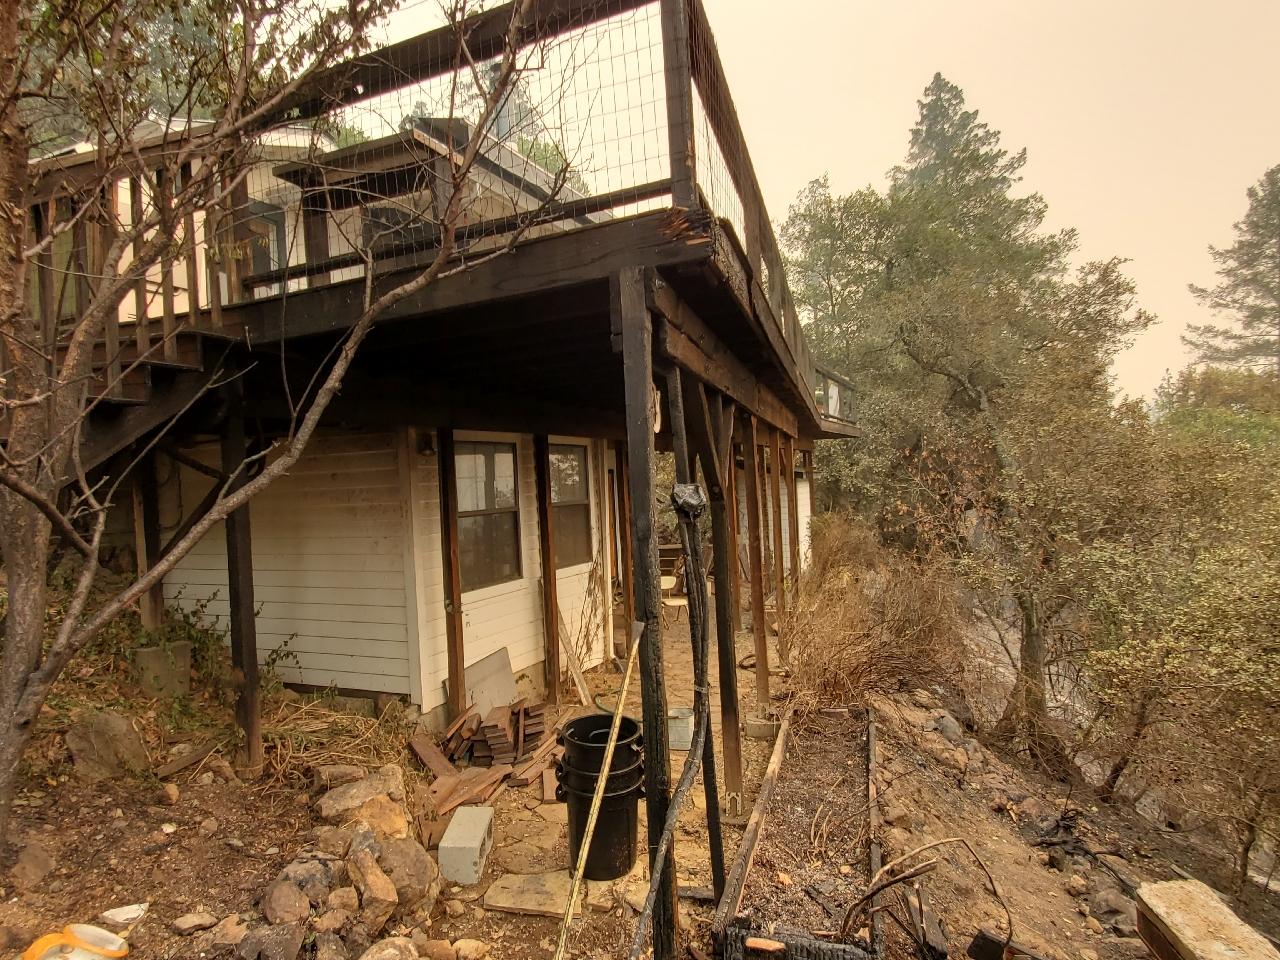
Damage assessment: affected